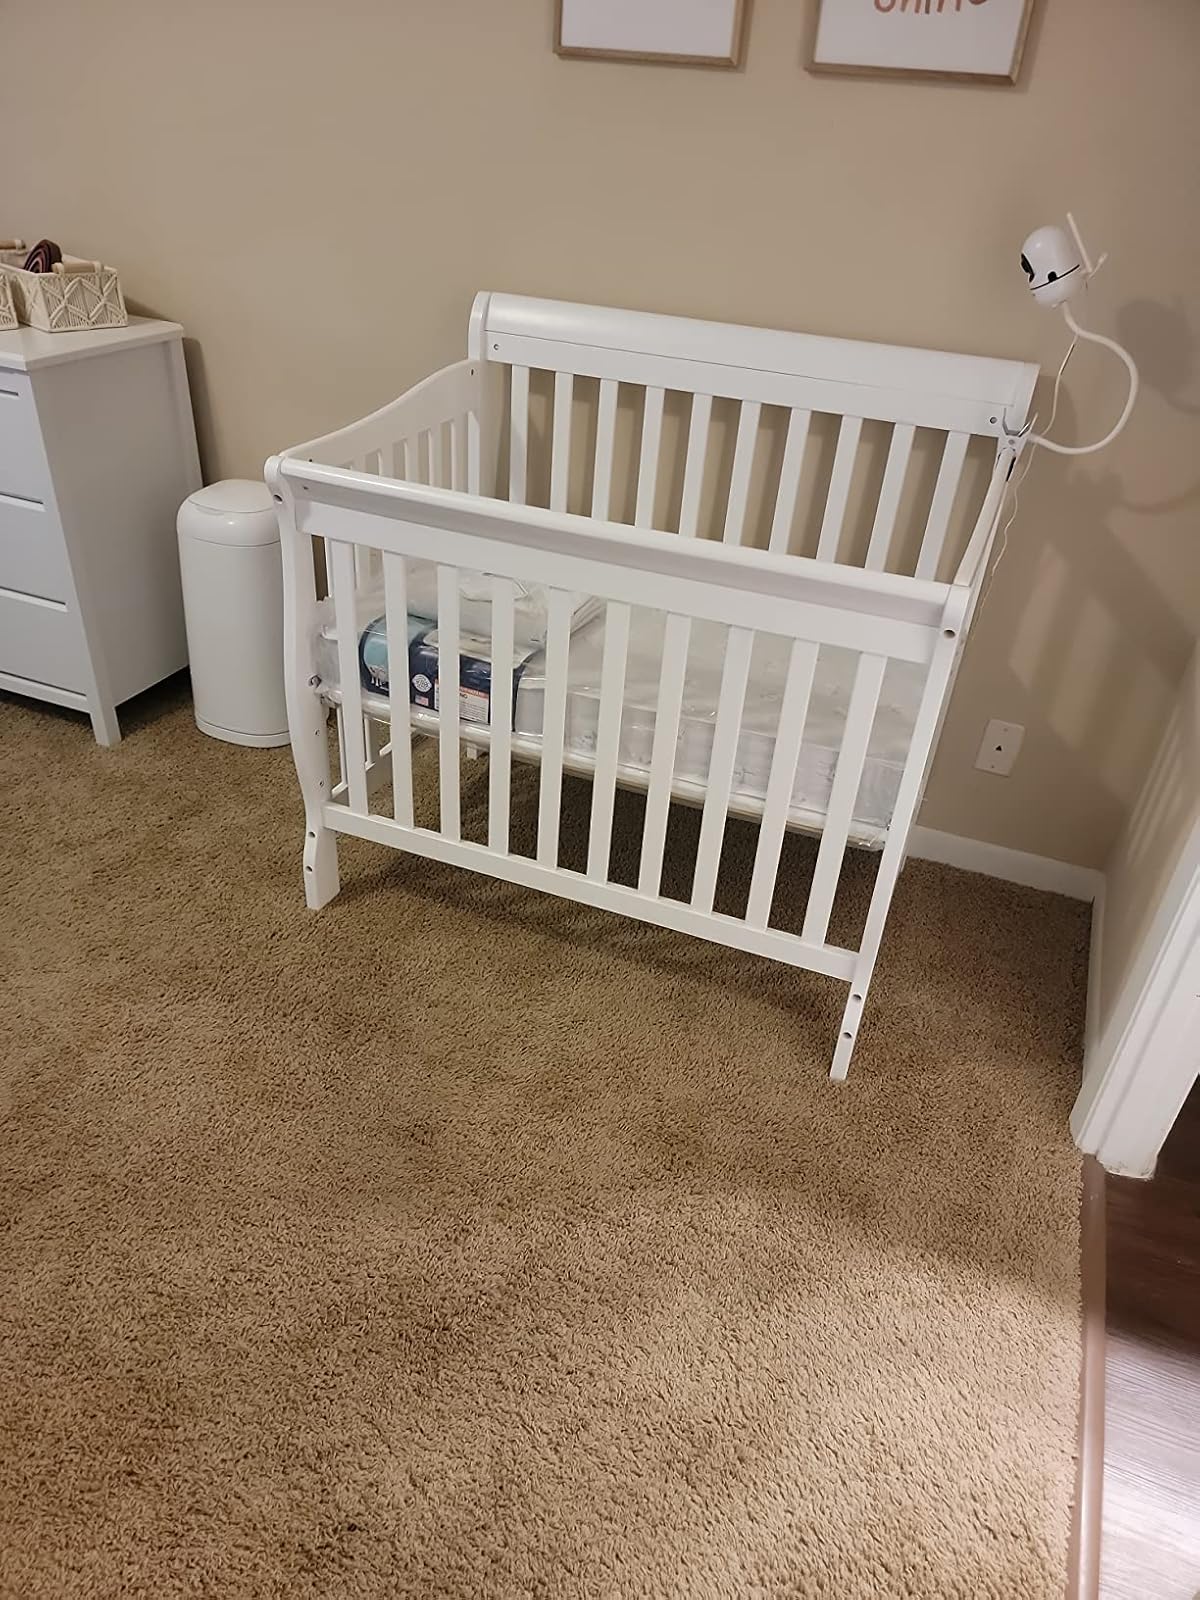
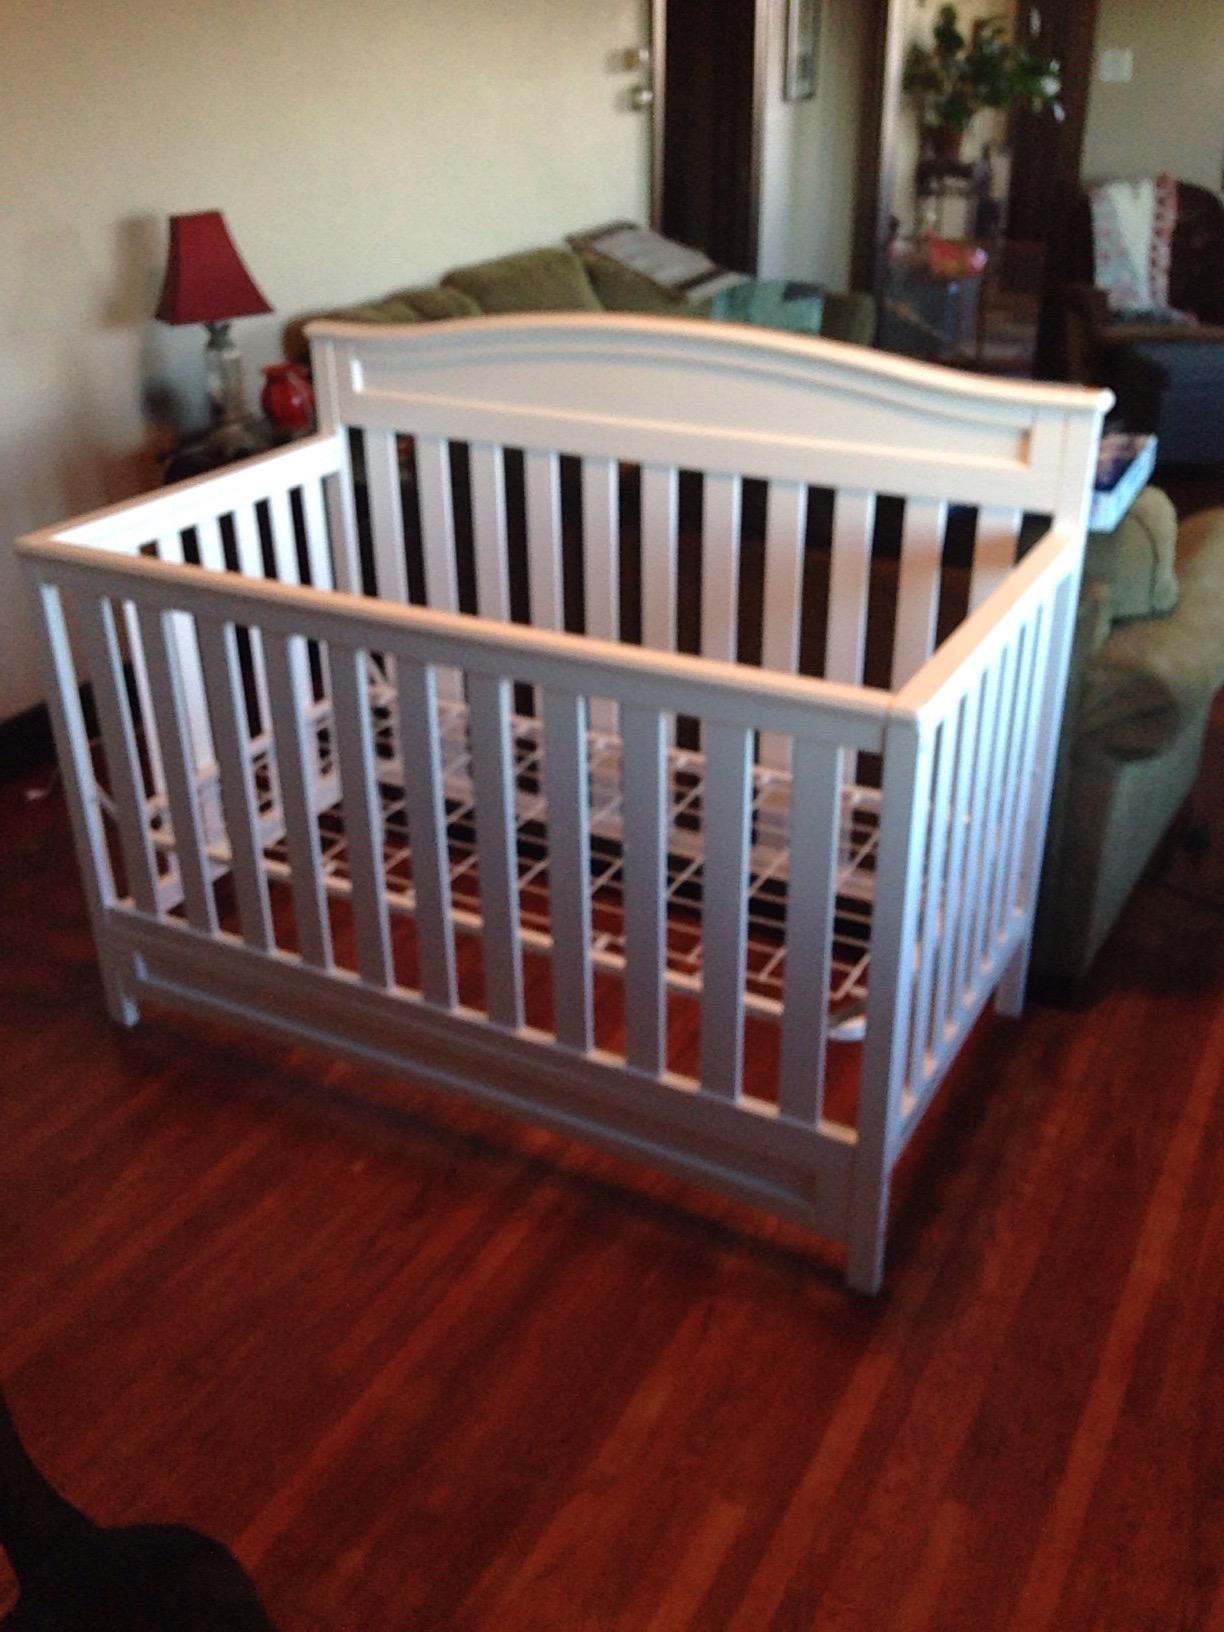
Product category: products_crib
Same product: no